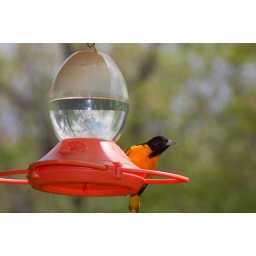
Airika's been trying to lure orioles to the yard since the blue house in Akron.